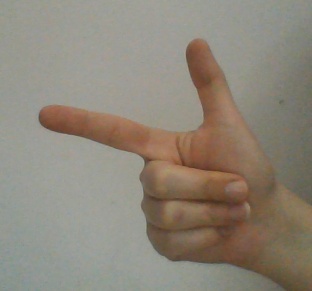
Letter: yaa